Narrow-bandwidth television

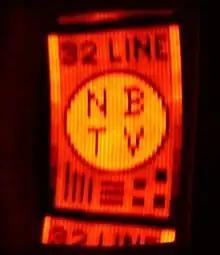
Screenshot of a NBTV testcard on a 32-line system

Narrow-bandwidth television (NBTV) is a type of television designed to fit into a channel narrower than the standard bandwidth used for official television standards.